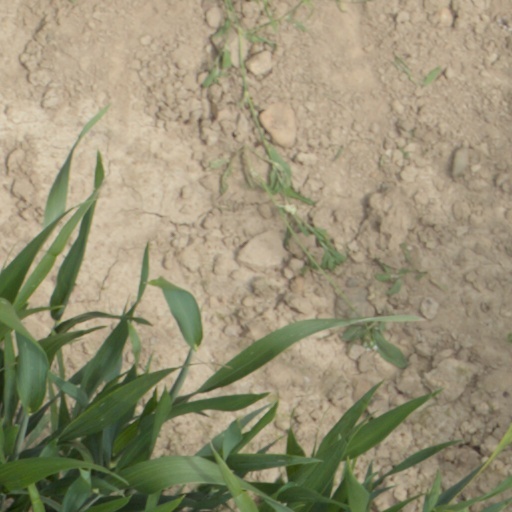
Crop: wheat